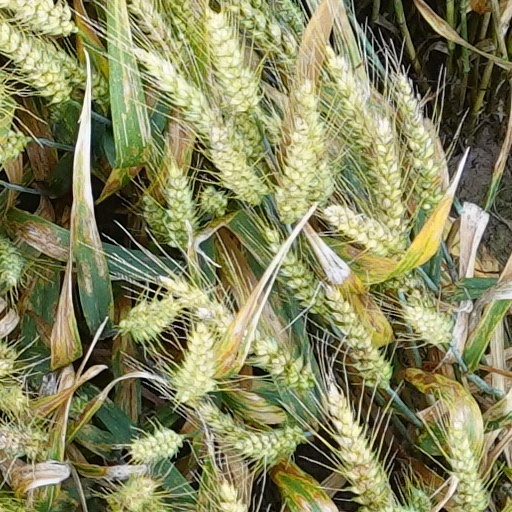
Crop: wheat